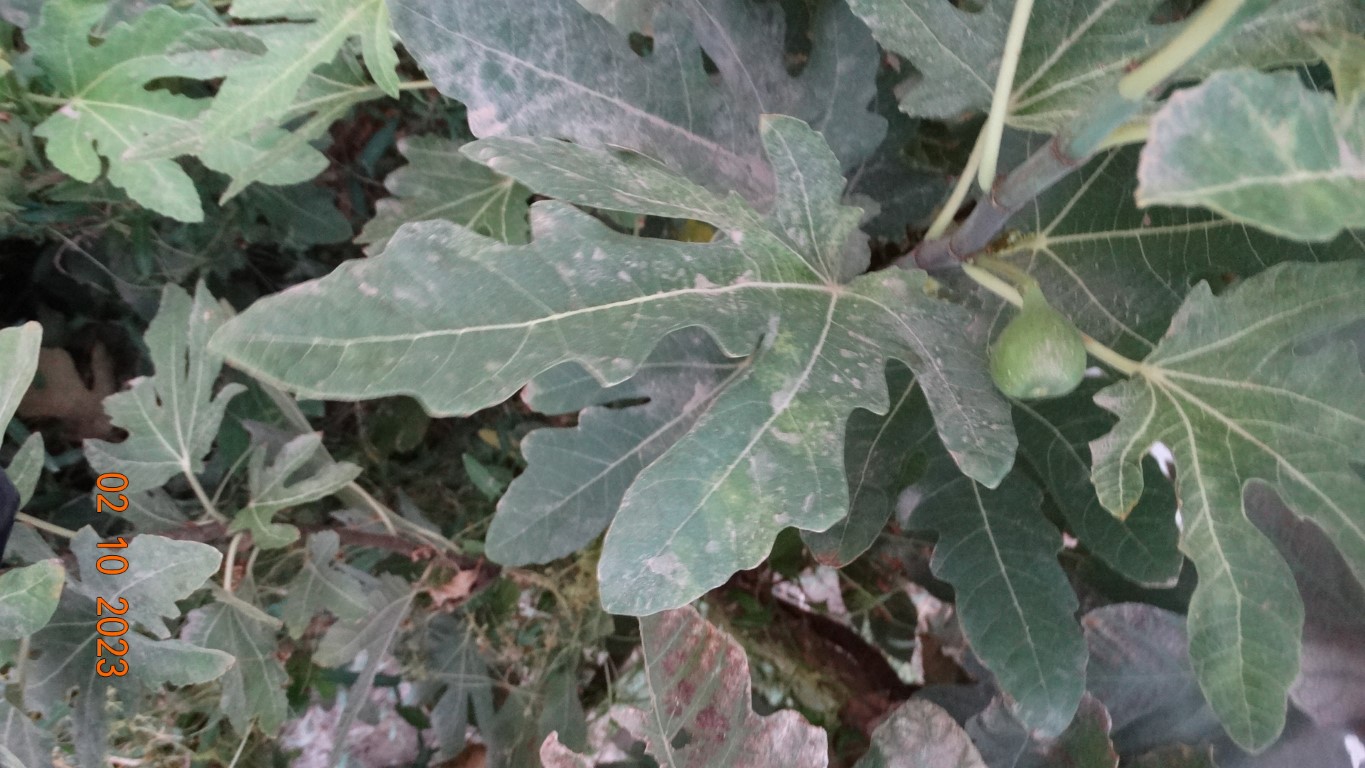
Label: healthy